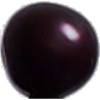
Label: cherry_wax_black